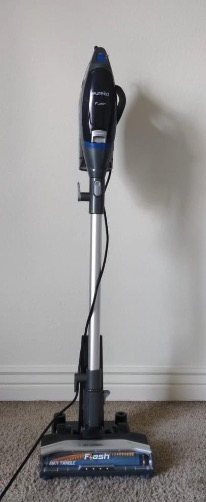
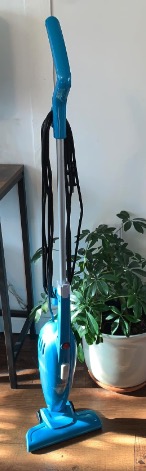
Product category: items_vacuum
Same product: no